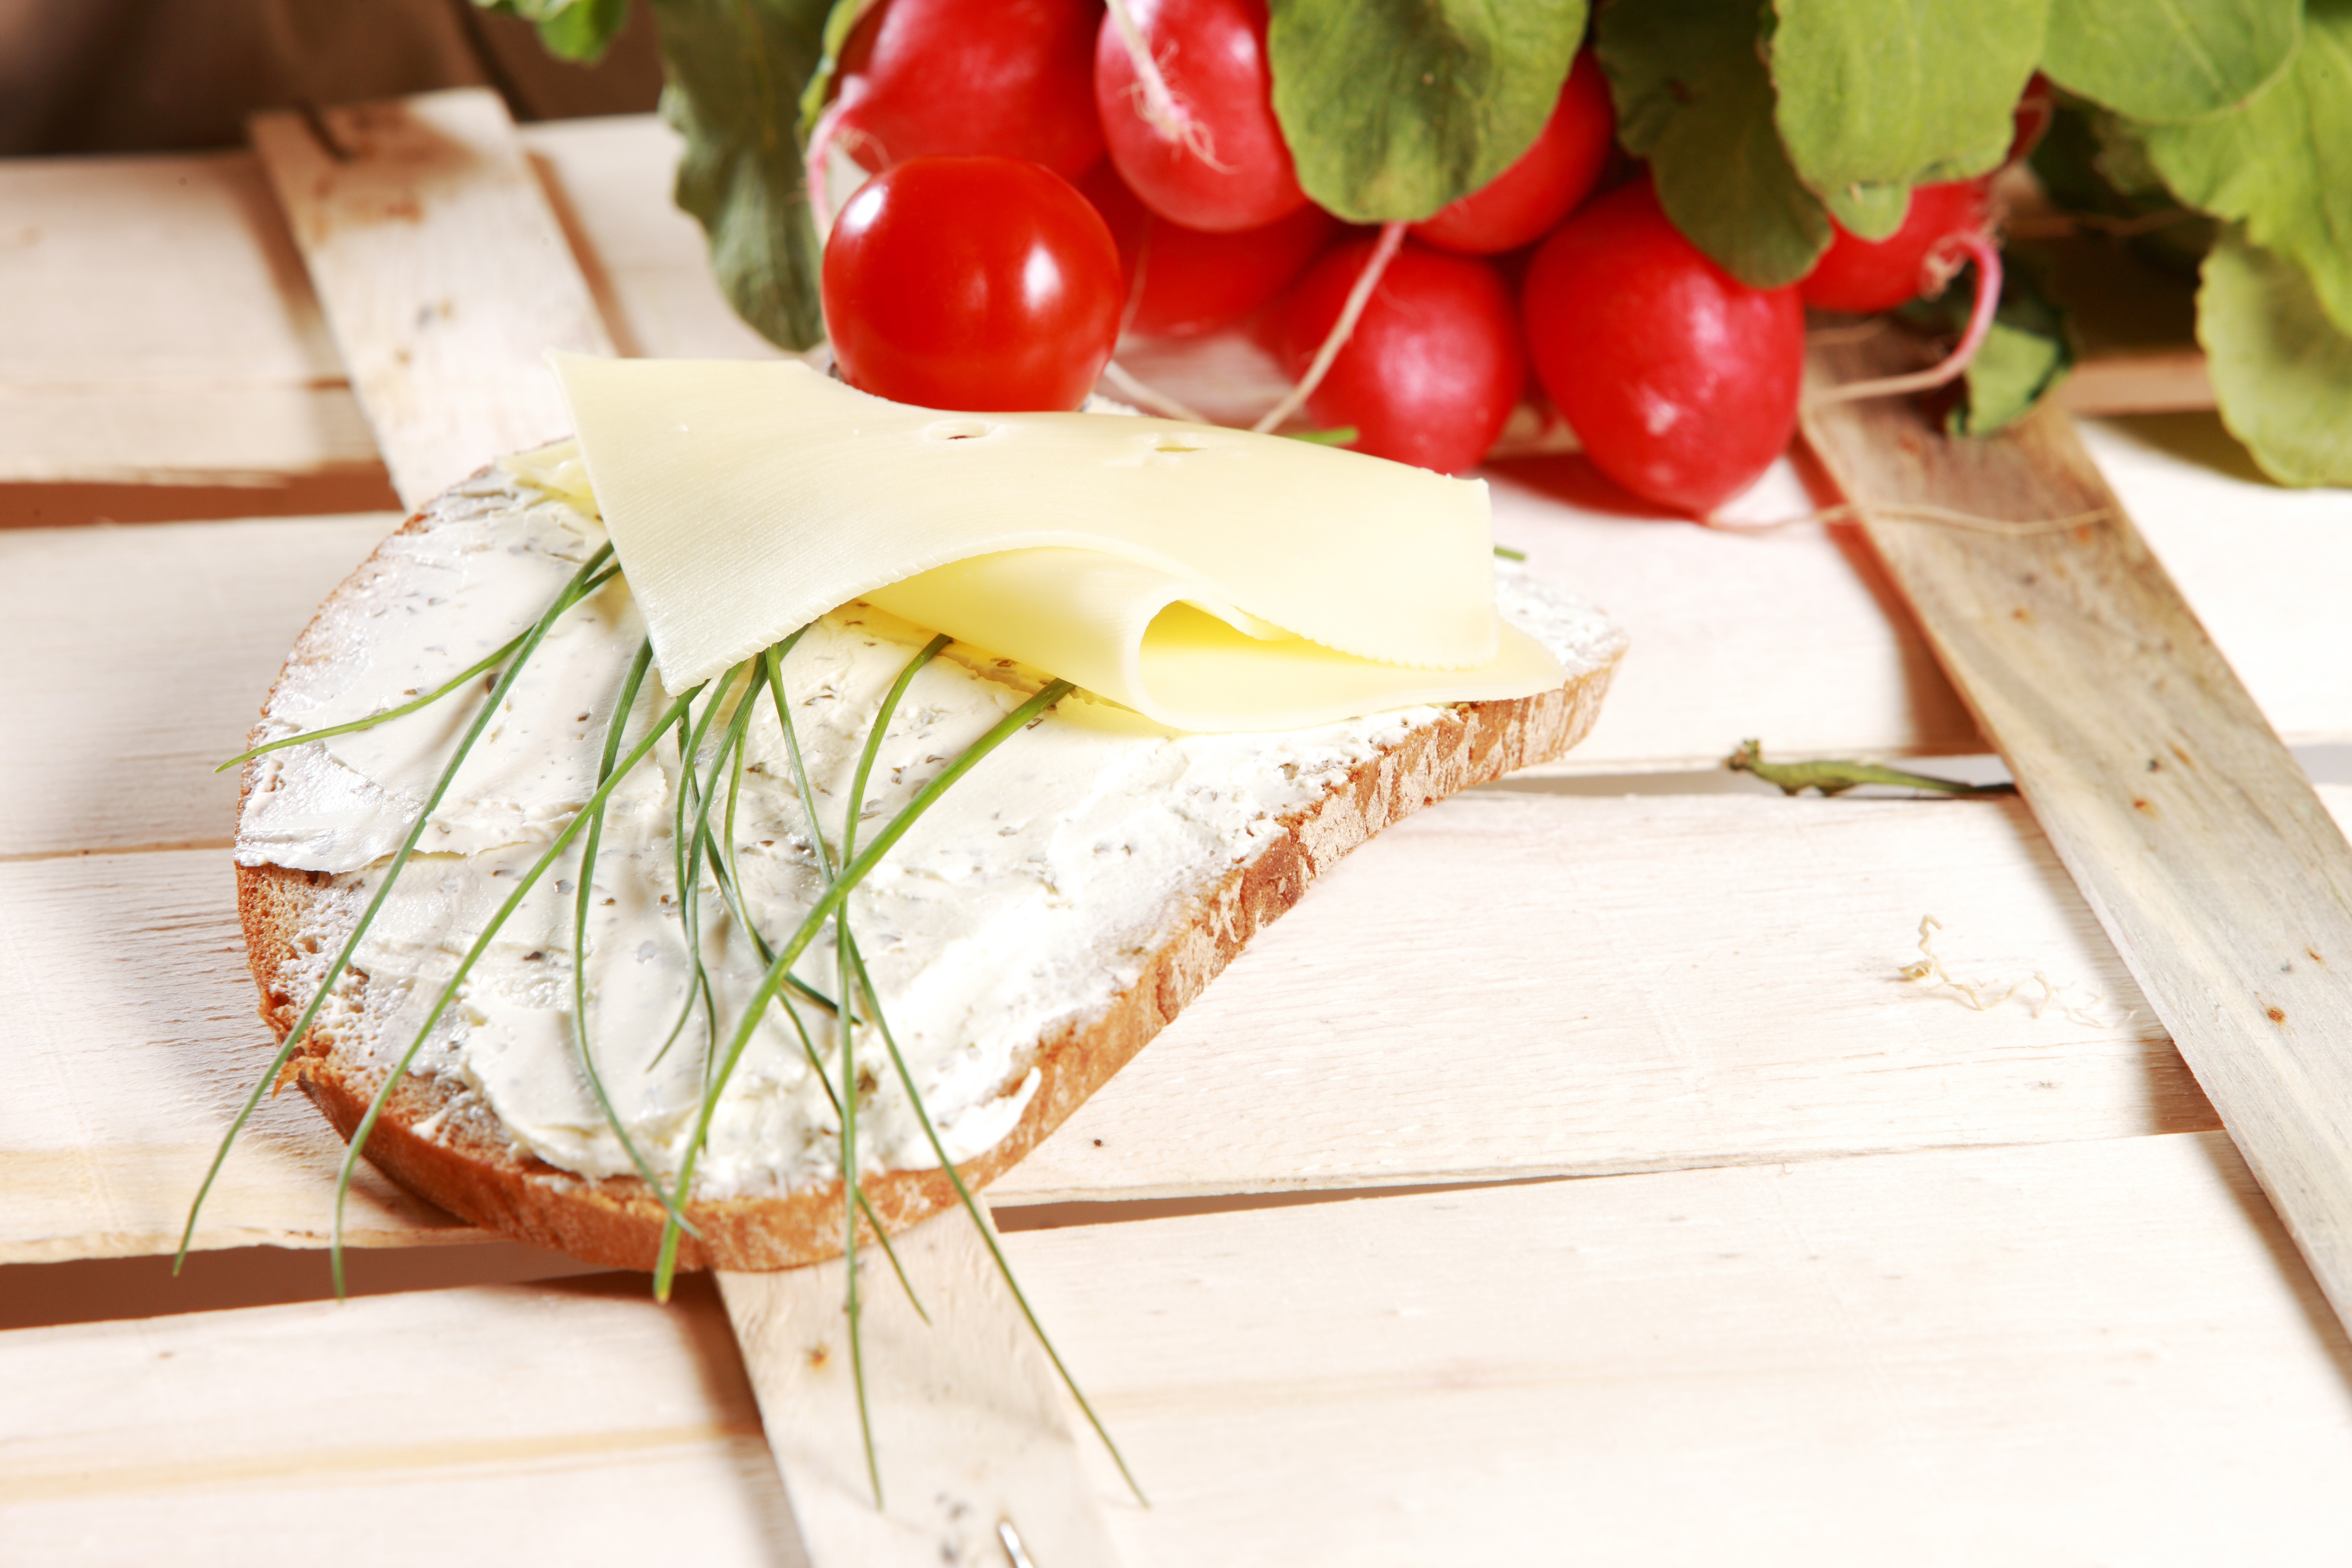
dish, food, produce, vegetable, box, breakfast, healthy, eat, meat, cuisine, bread, cheese, calories, nutrition, vegetarian, wooden box, chives, spread, diet, radishes, remove, flowering plant, bread and butter, land plant